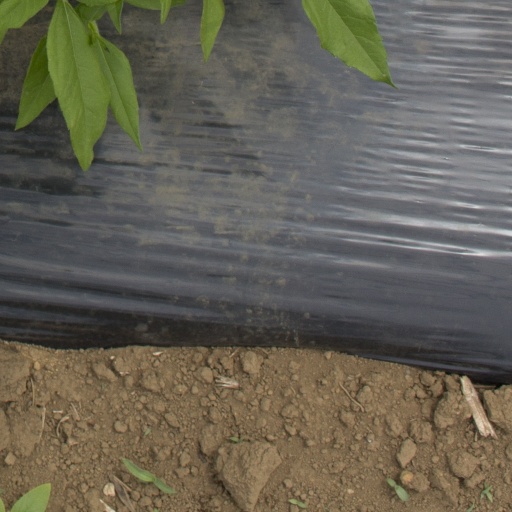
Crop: Jerusalem artichoke